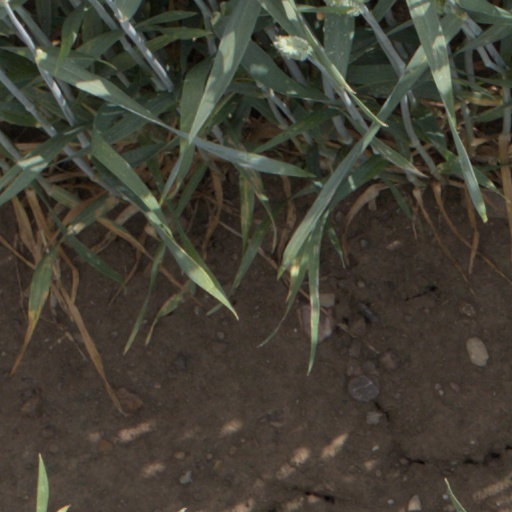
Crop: wheat